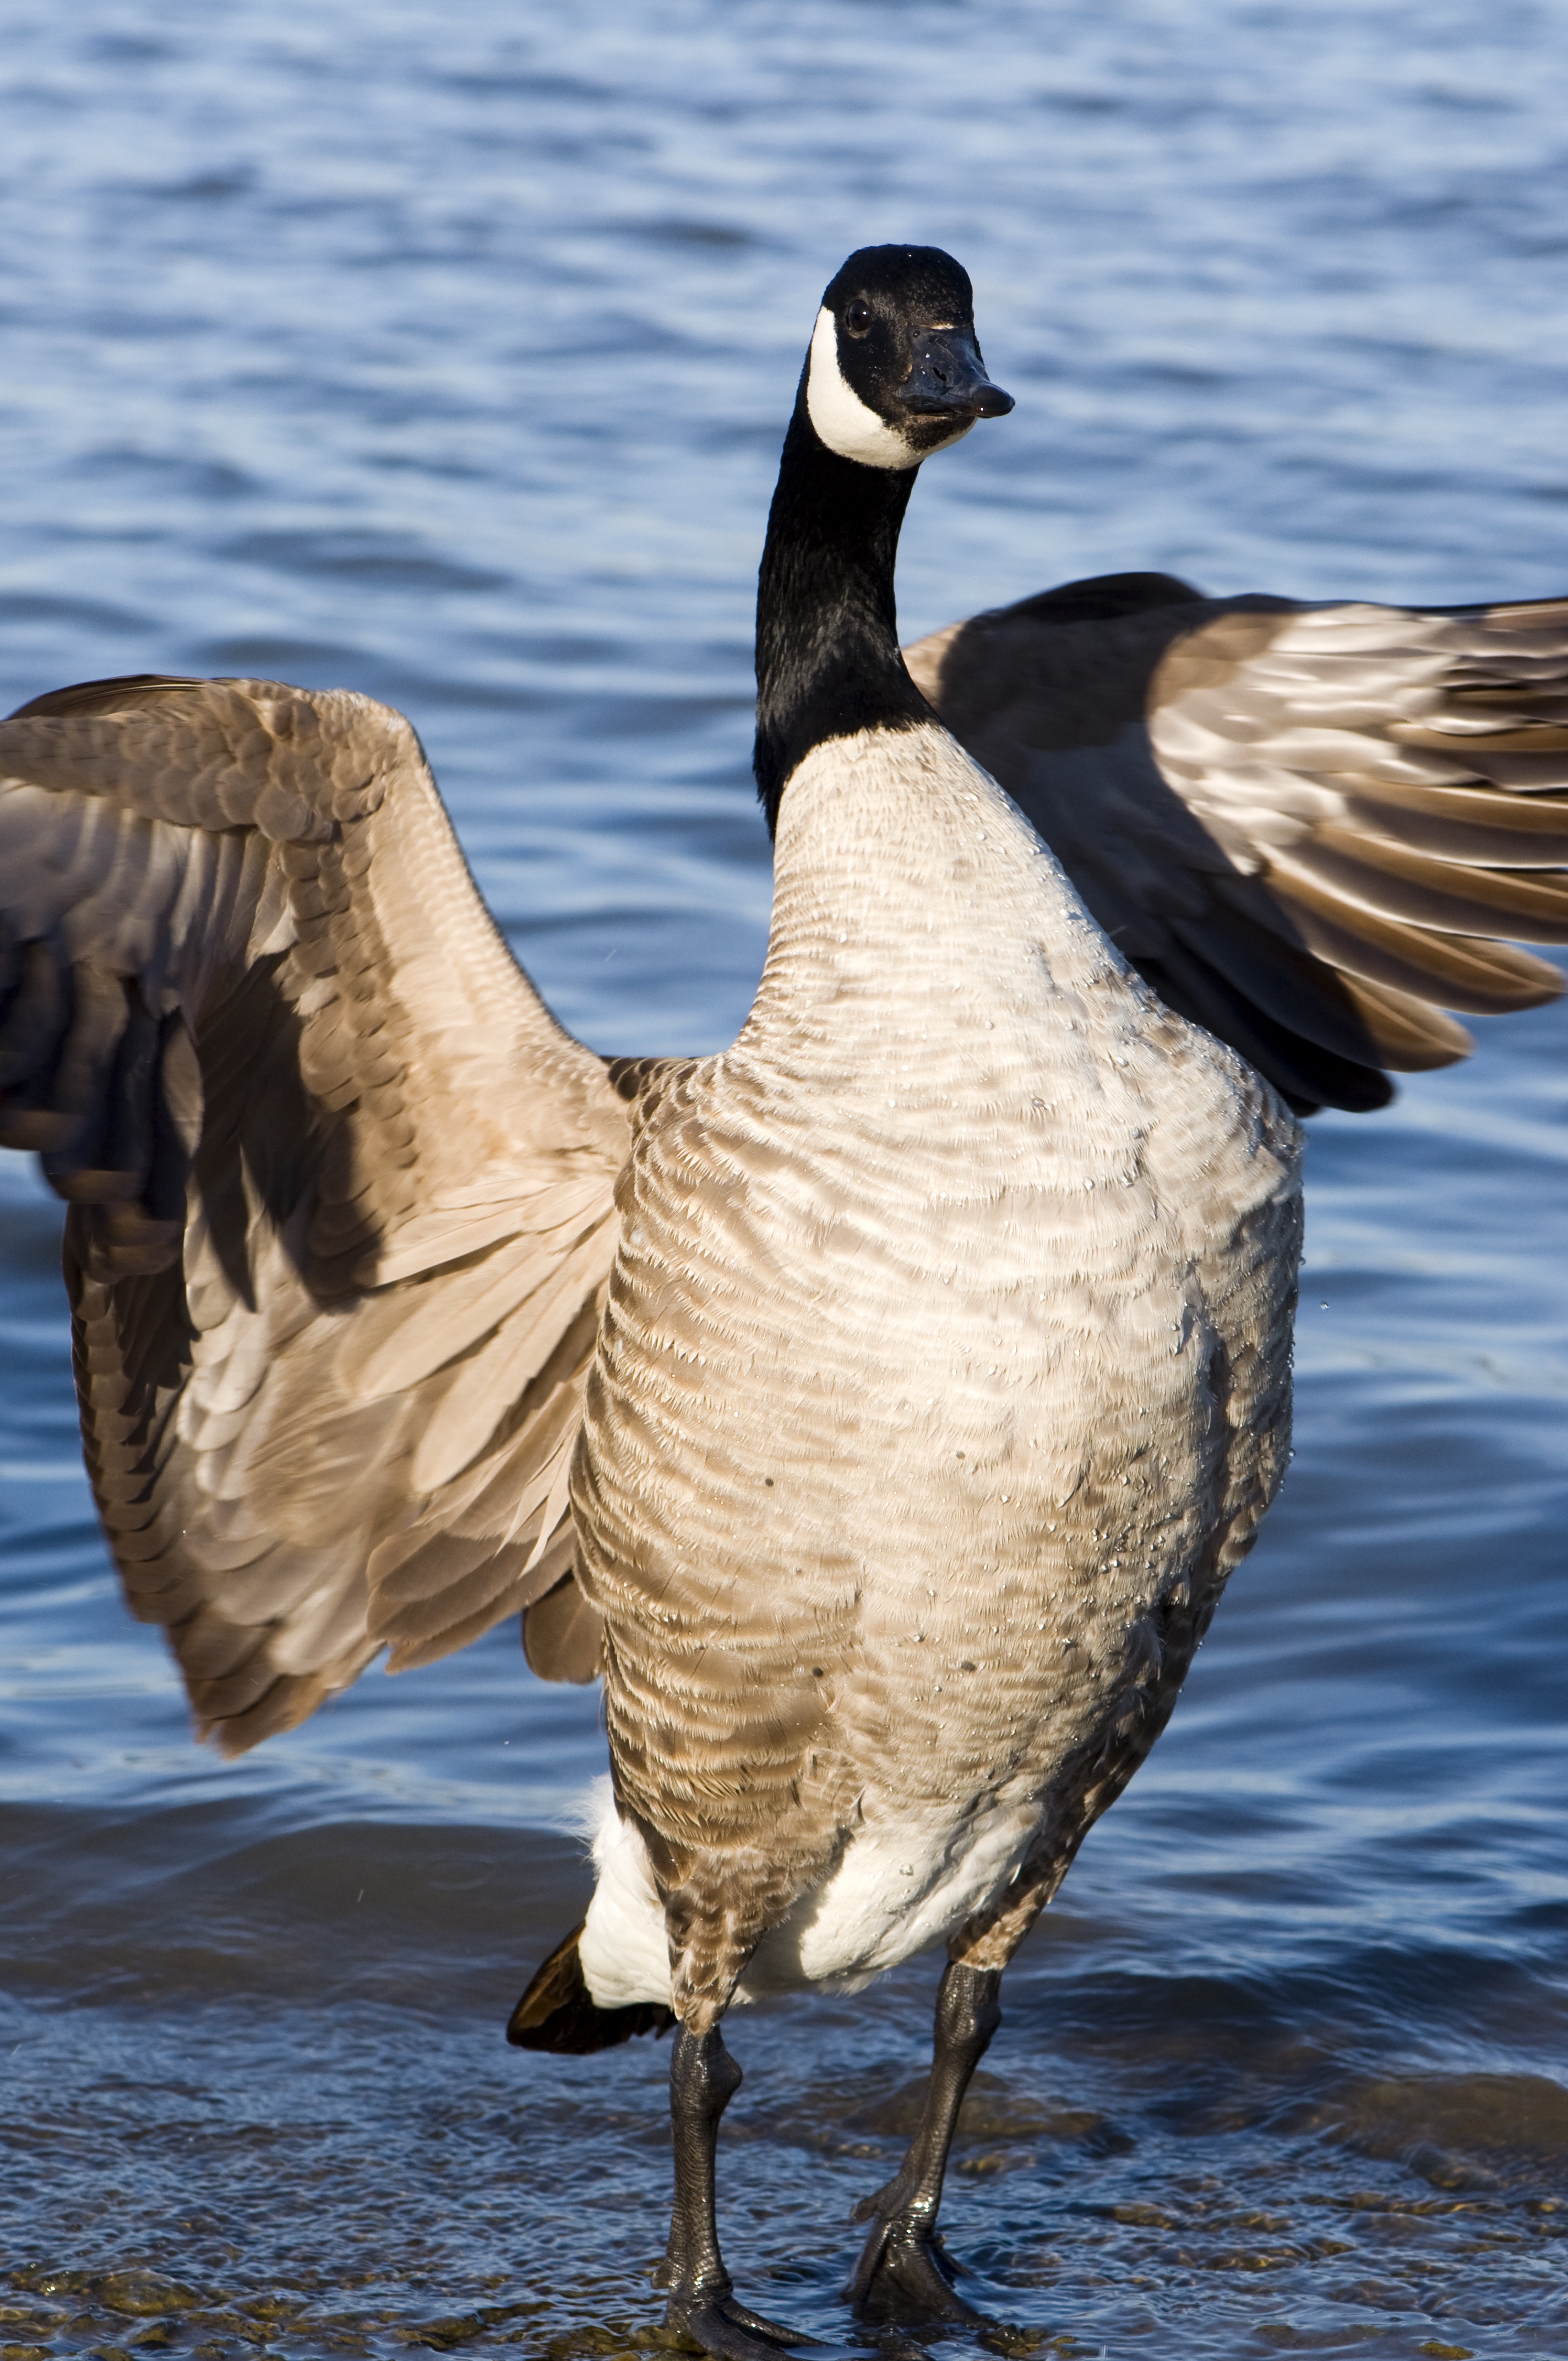
water, nature, bird, wing, sunlight, animal, river, wildlife, beak, fauna, united states, outdoors, duck, goose, vertebrate, waterfowl, water bird, ducks geese and swans